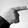
ASL letter: G